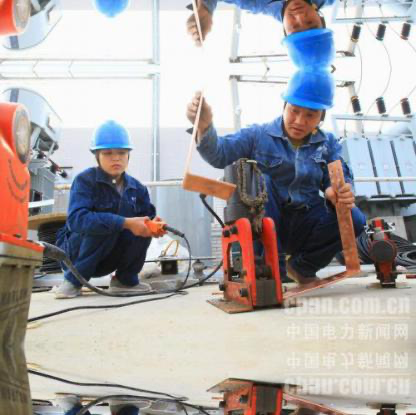
Objects in the image:
label: helmet
label: helmet
label: helmet
label: helmet